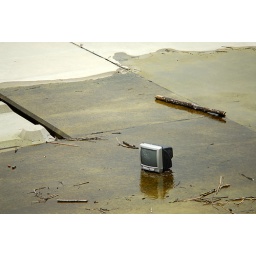
Abandoned TV in water works